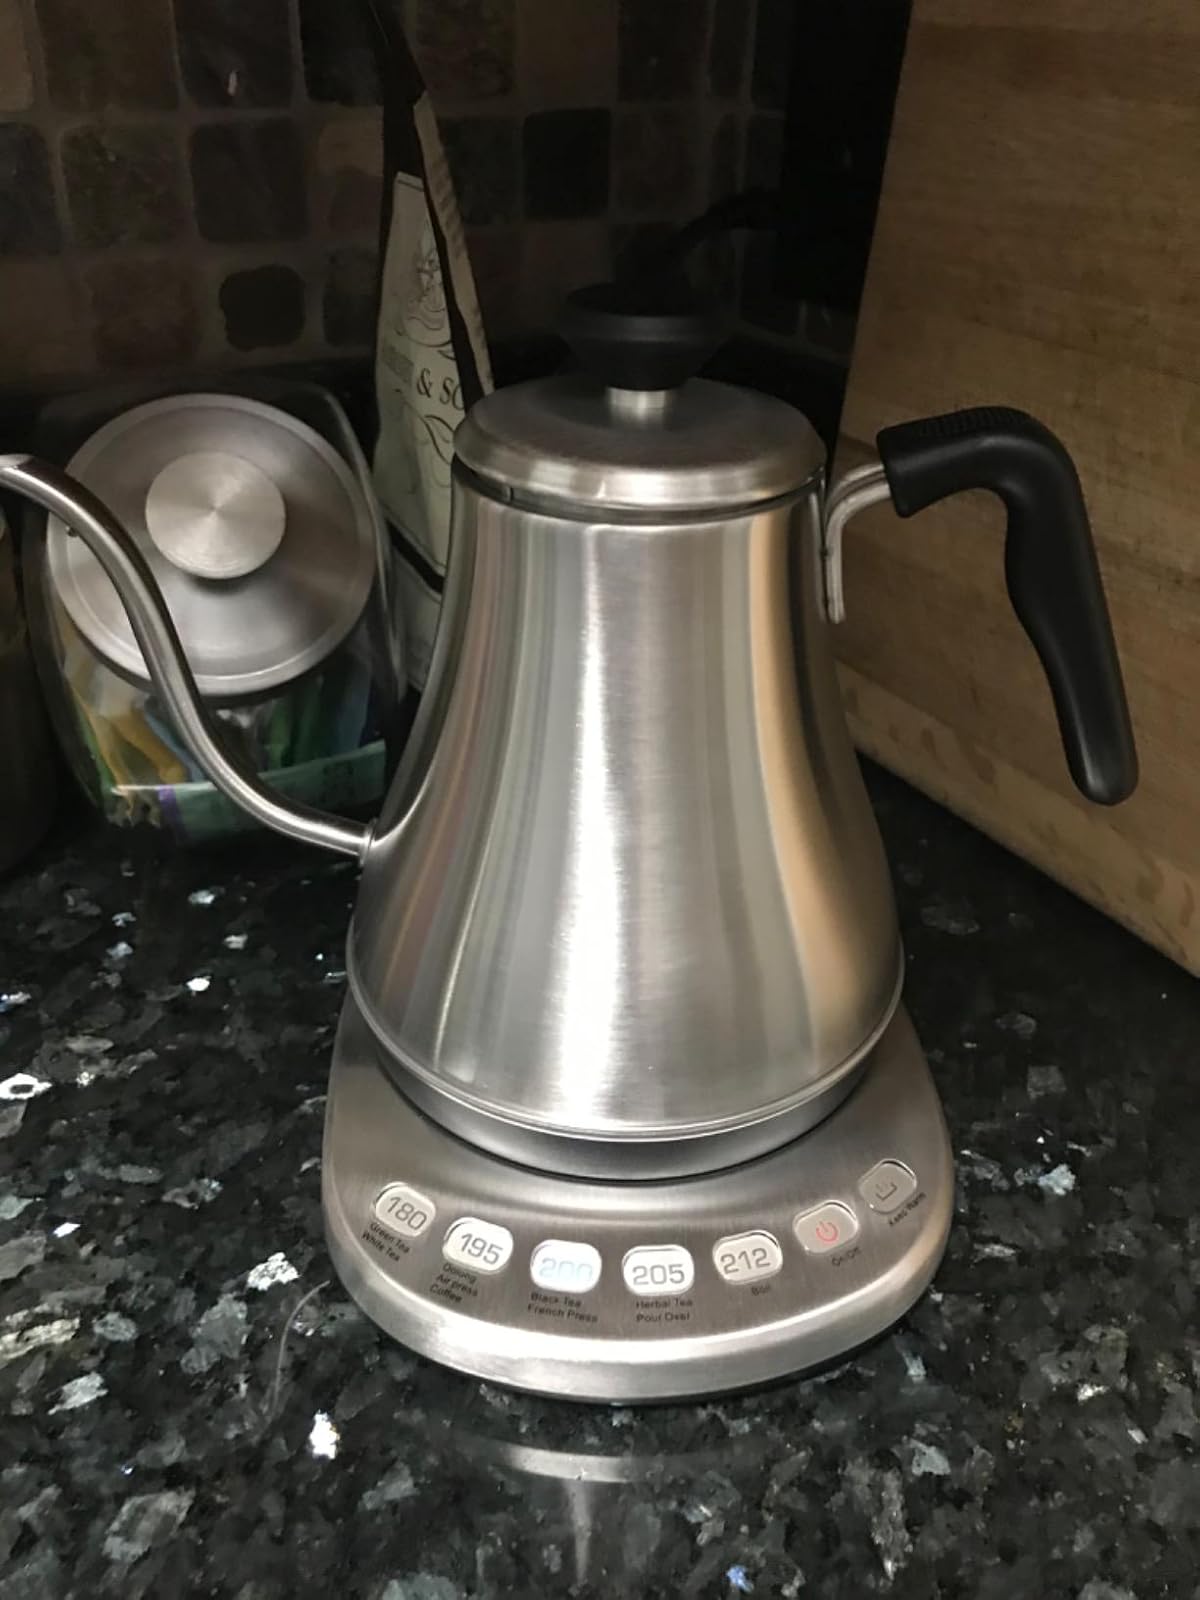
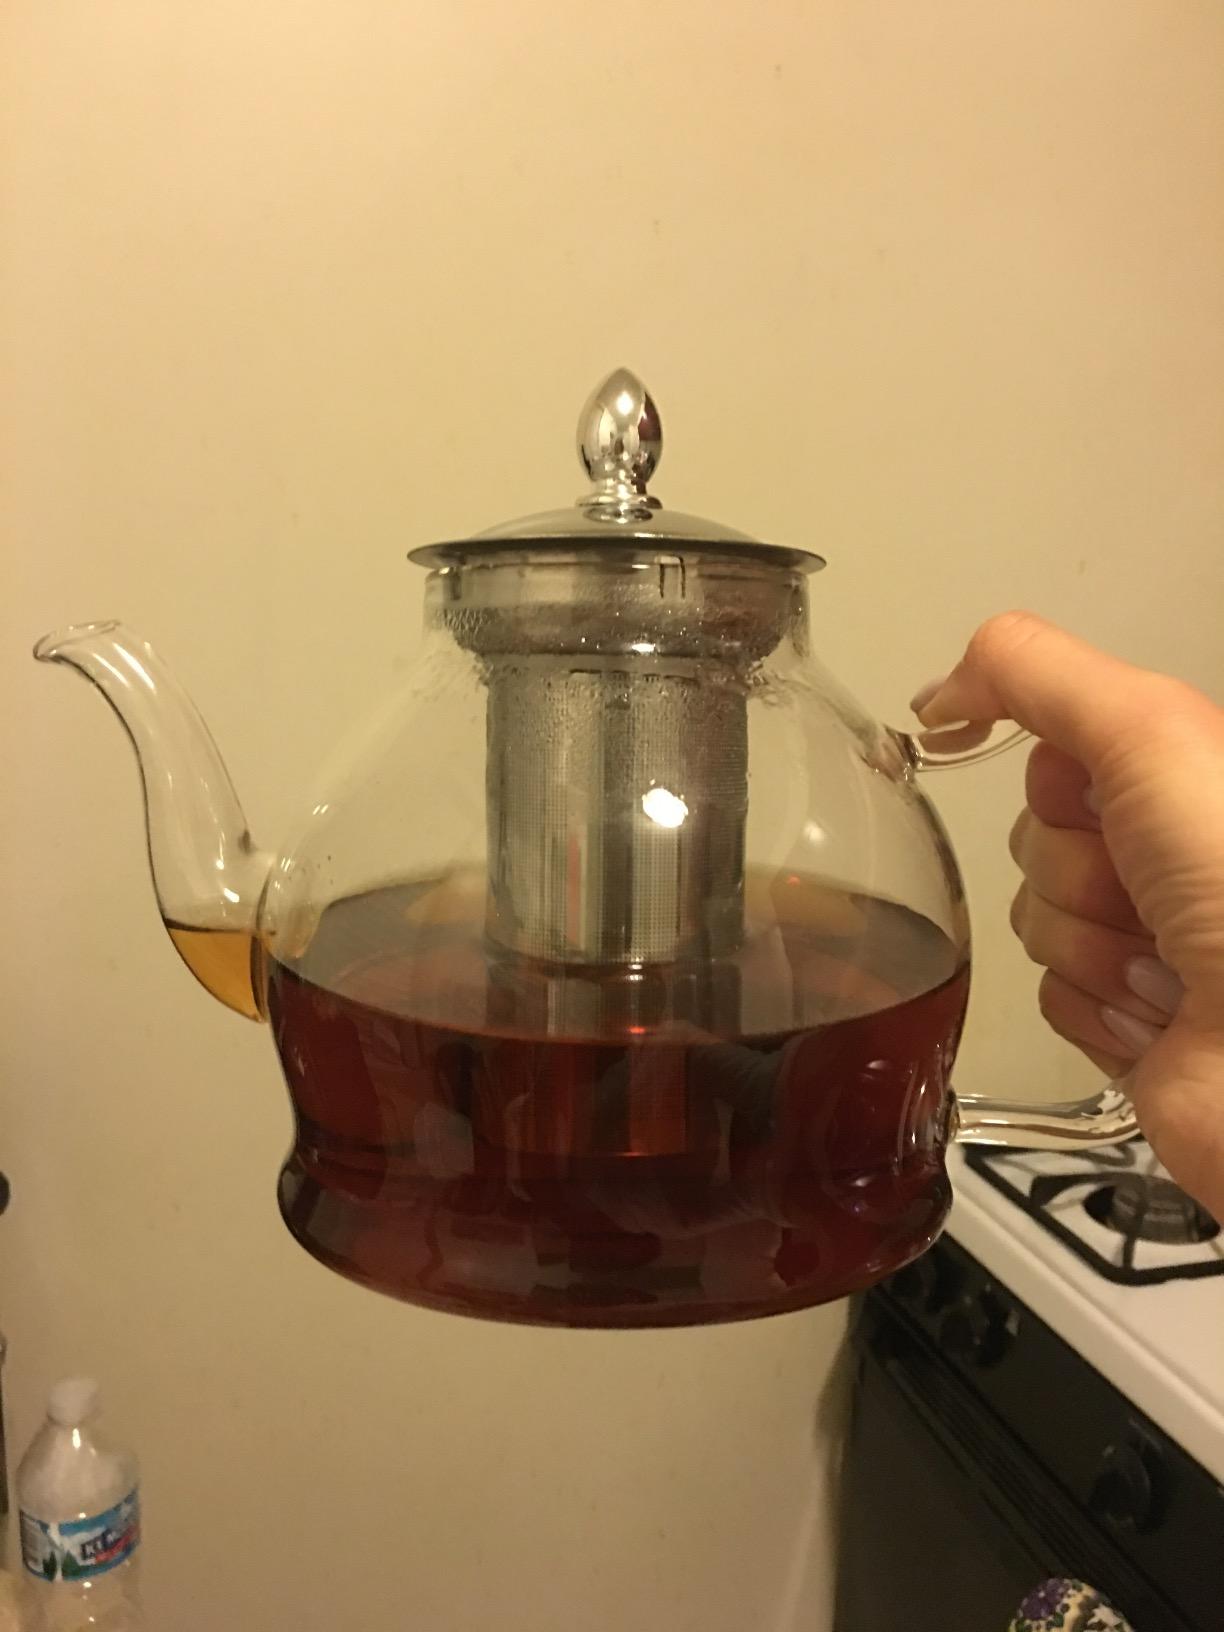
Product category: items_kettle
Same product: no